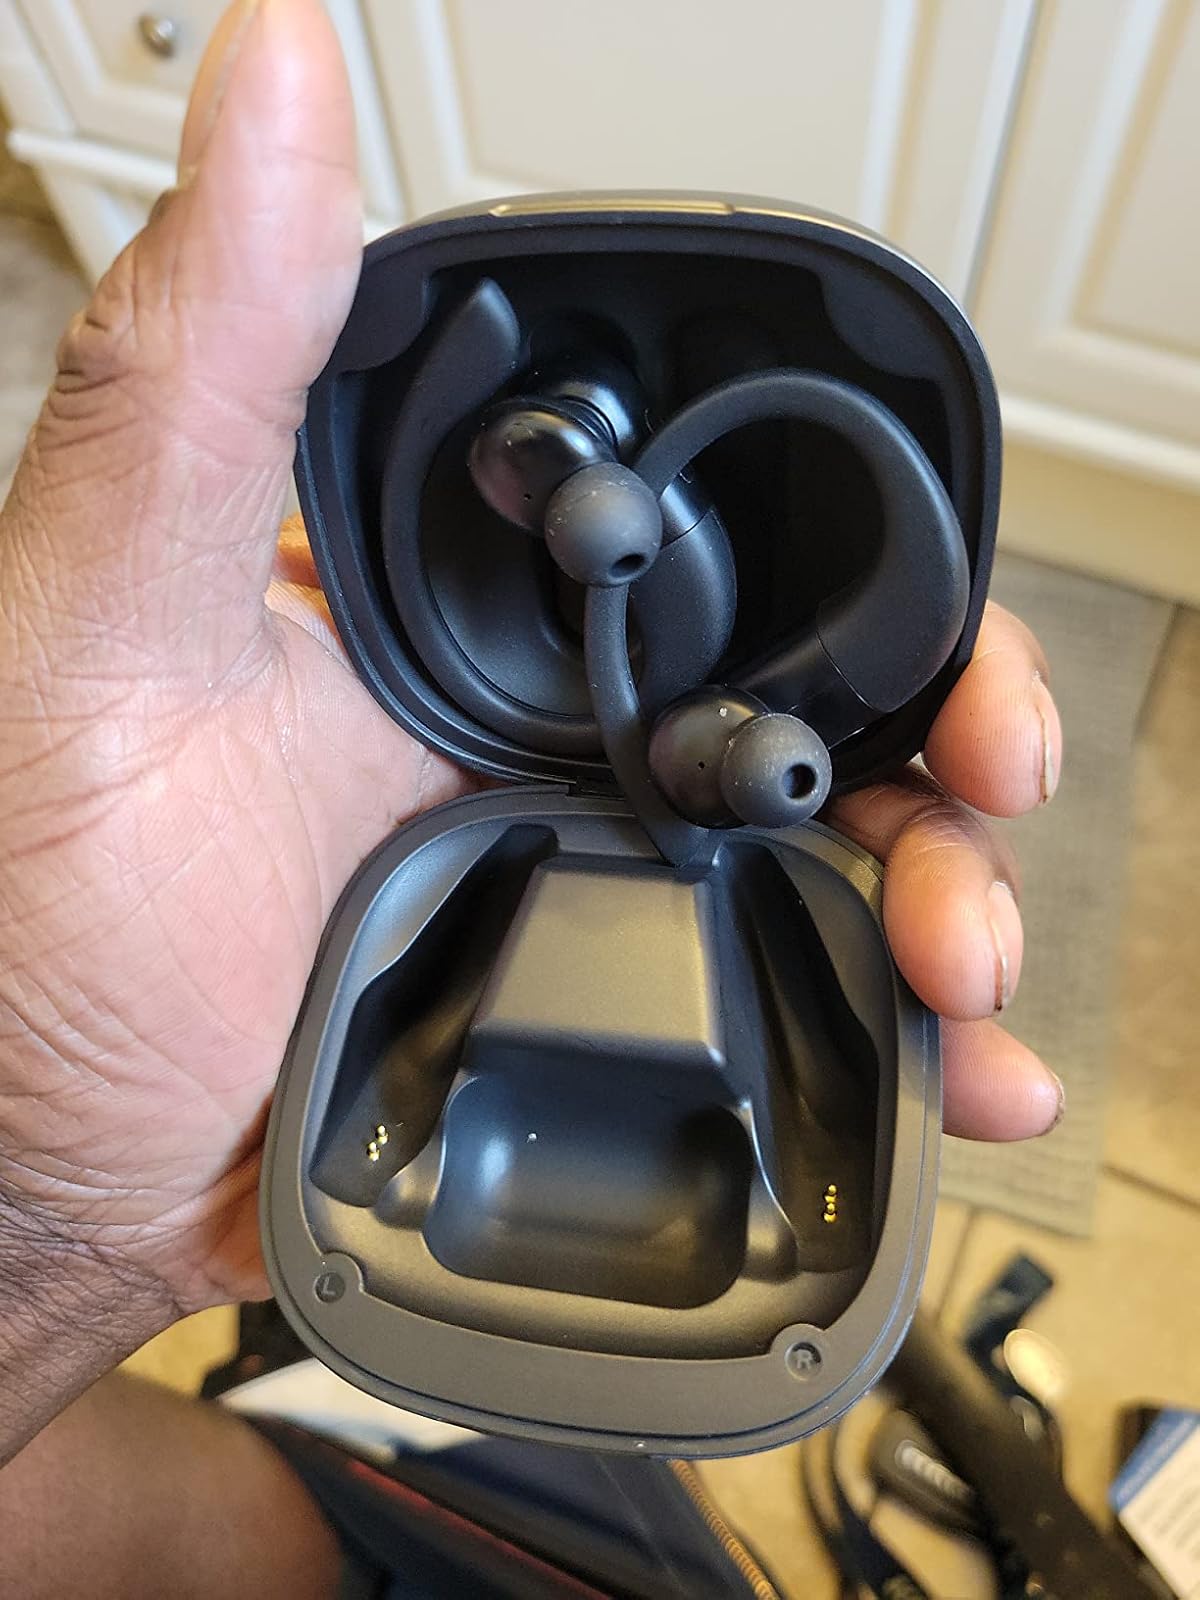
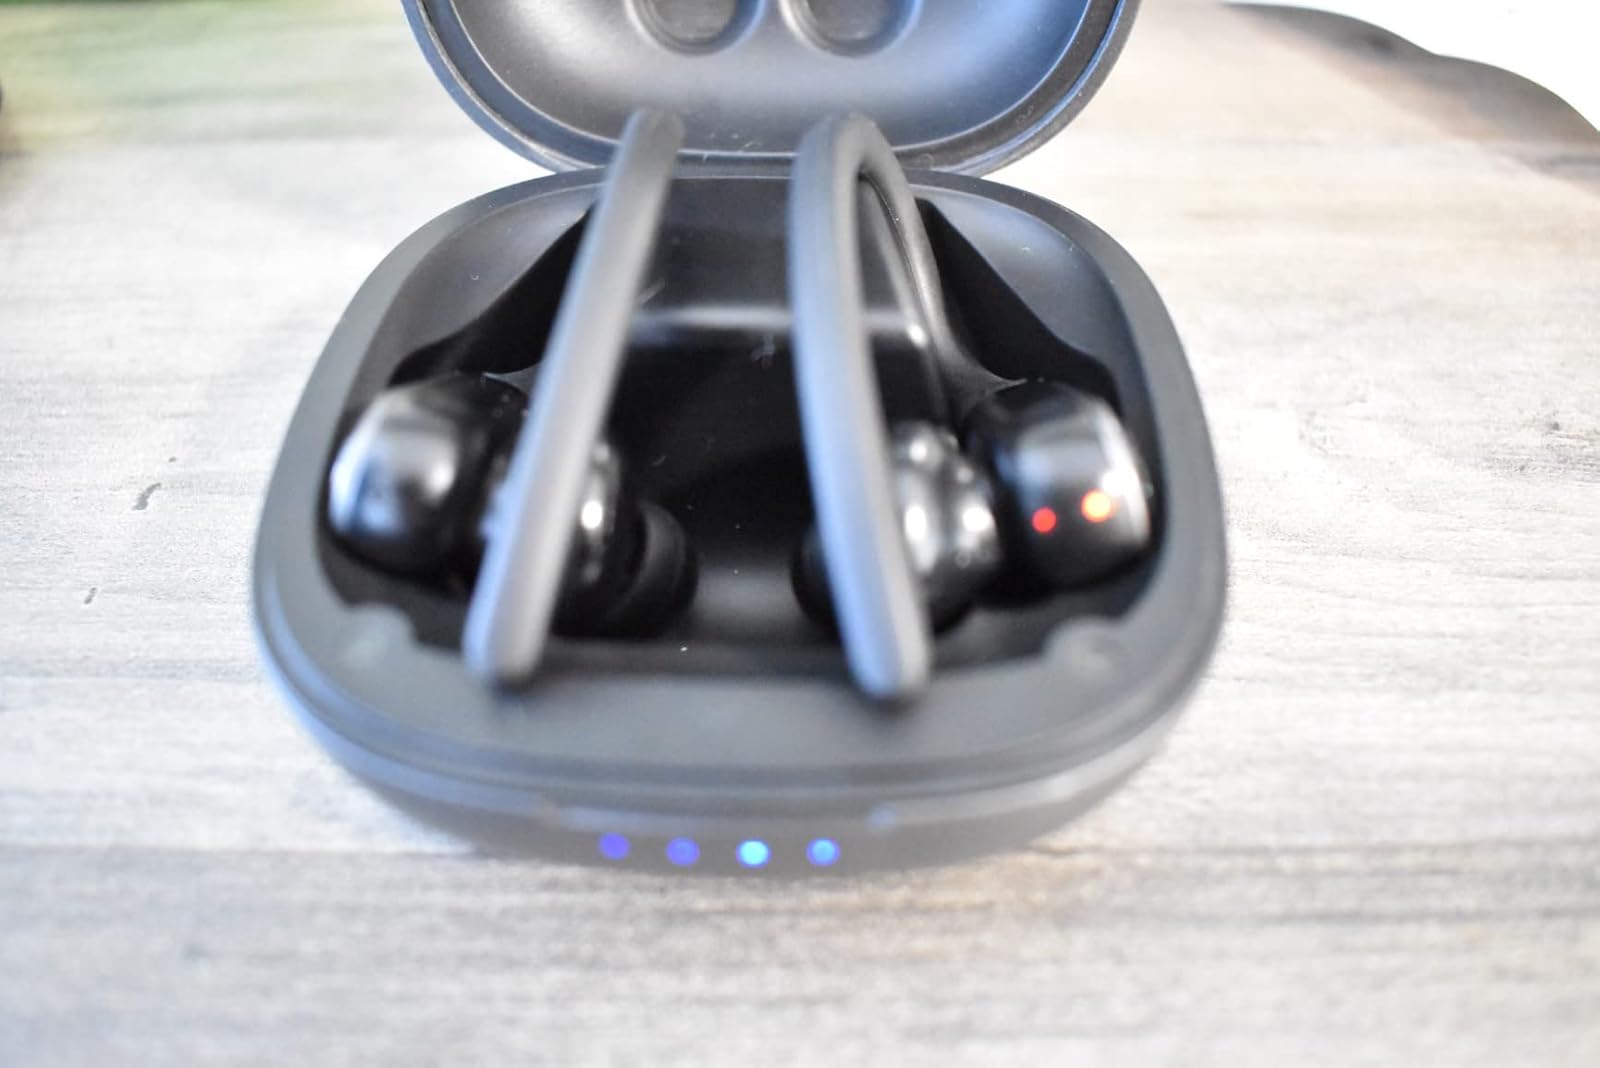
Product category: earbuds
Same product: yes